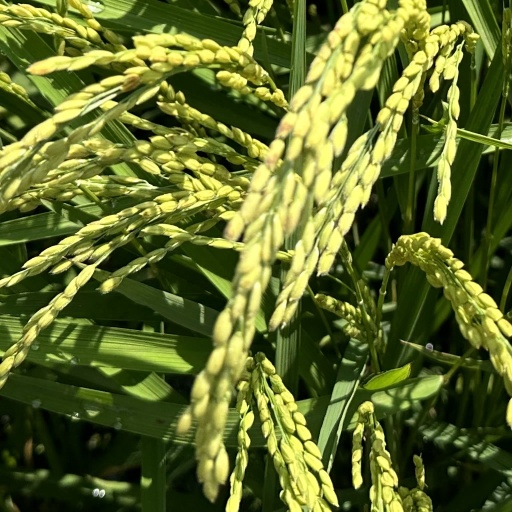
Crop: rice